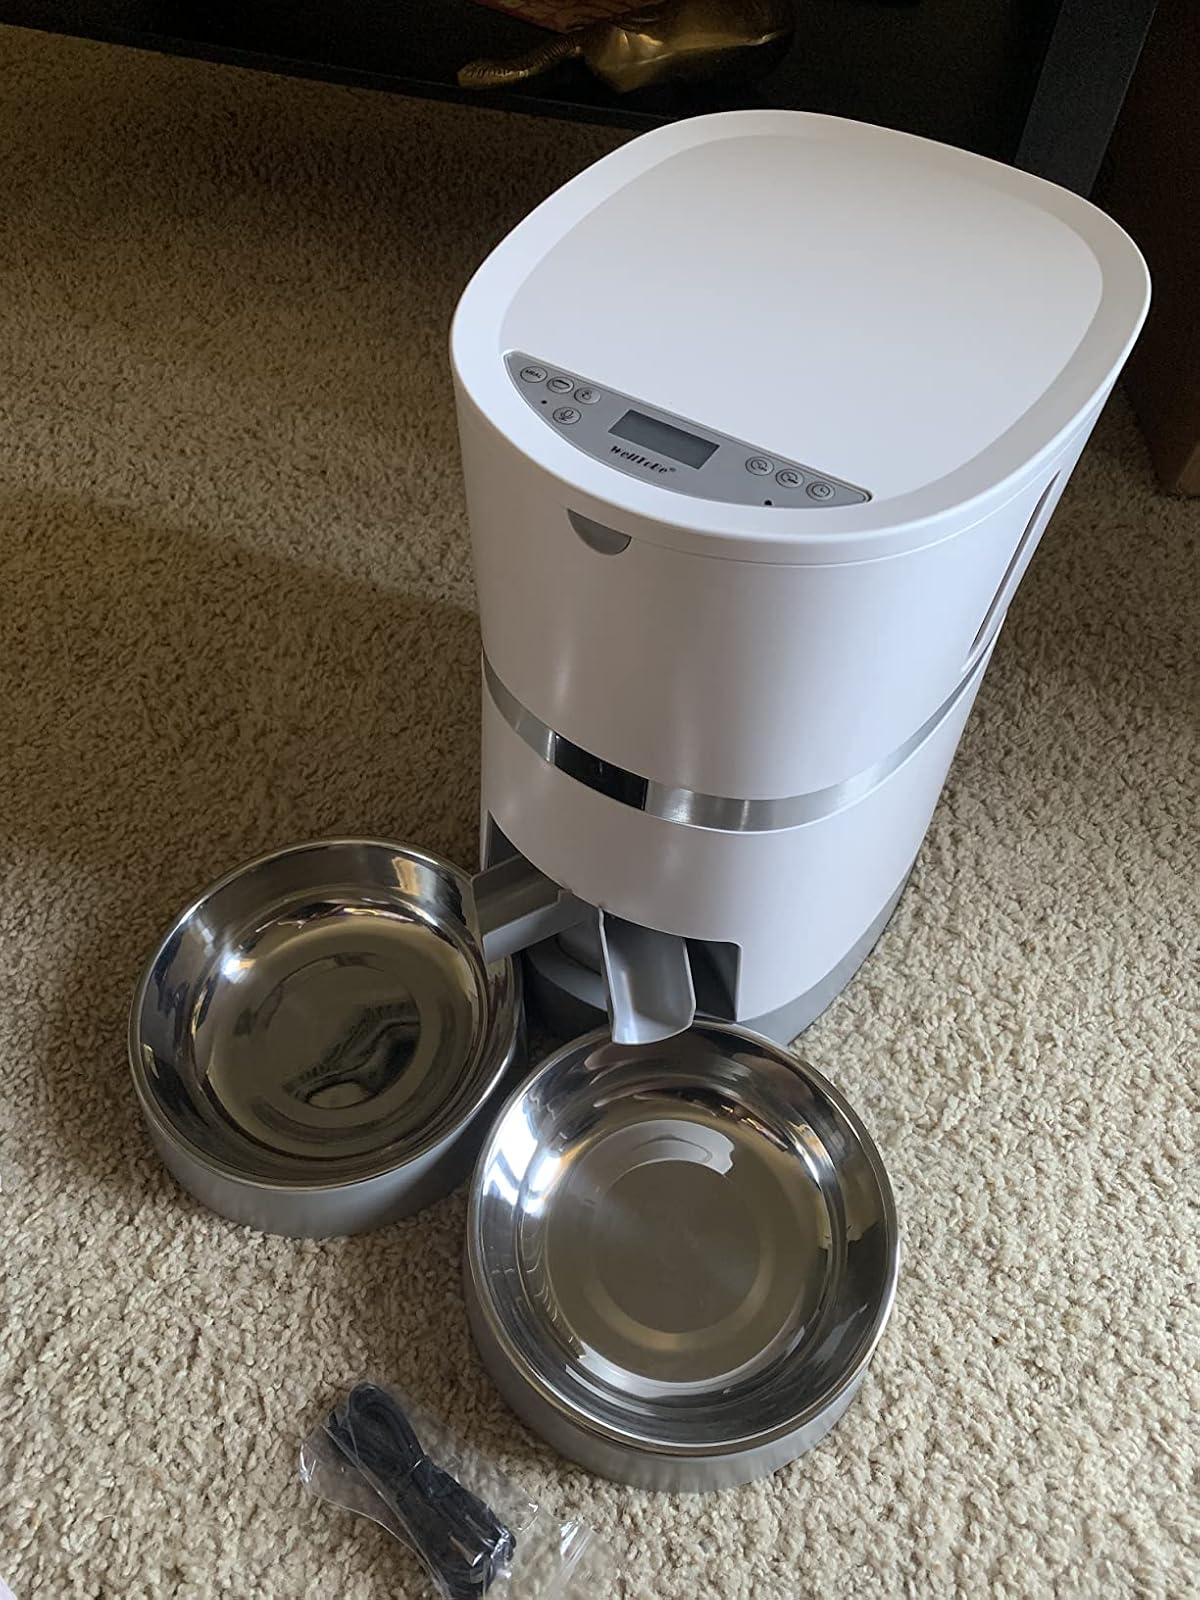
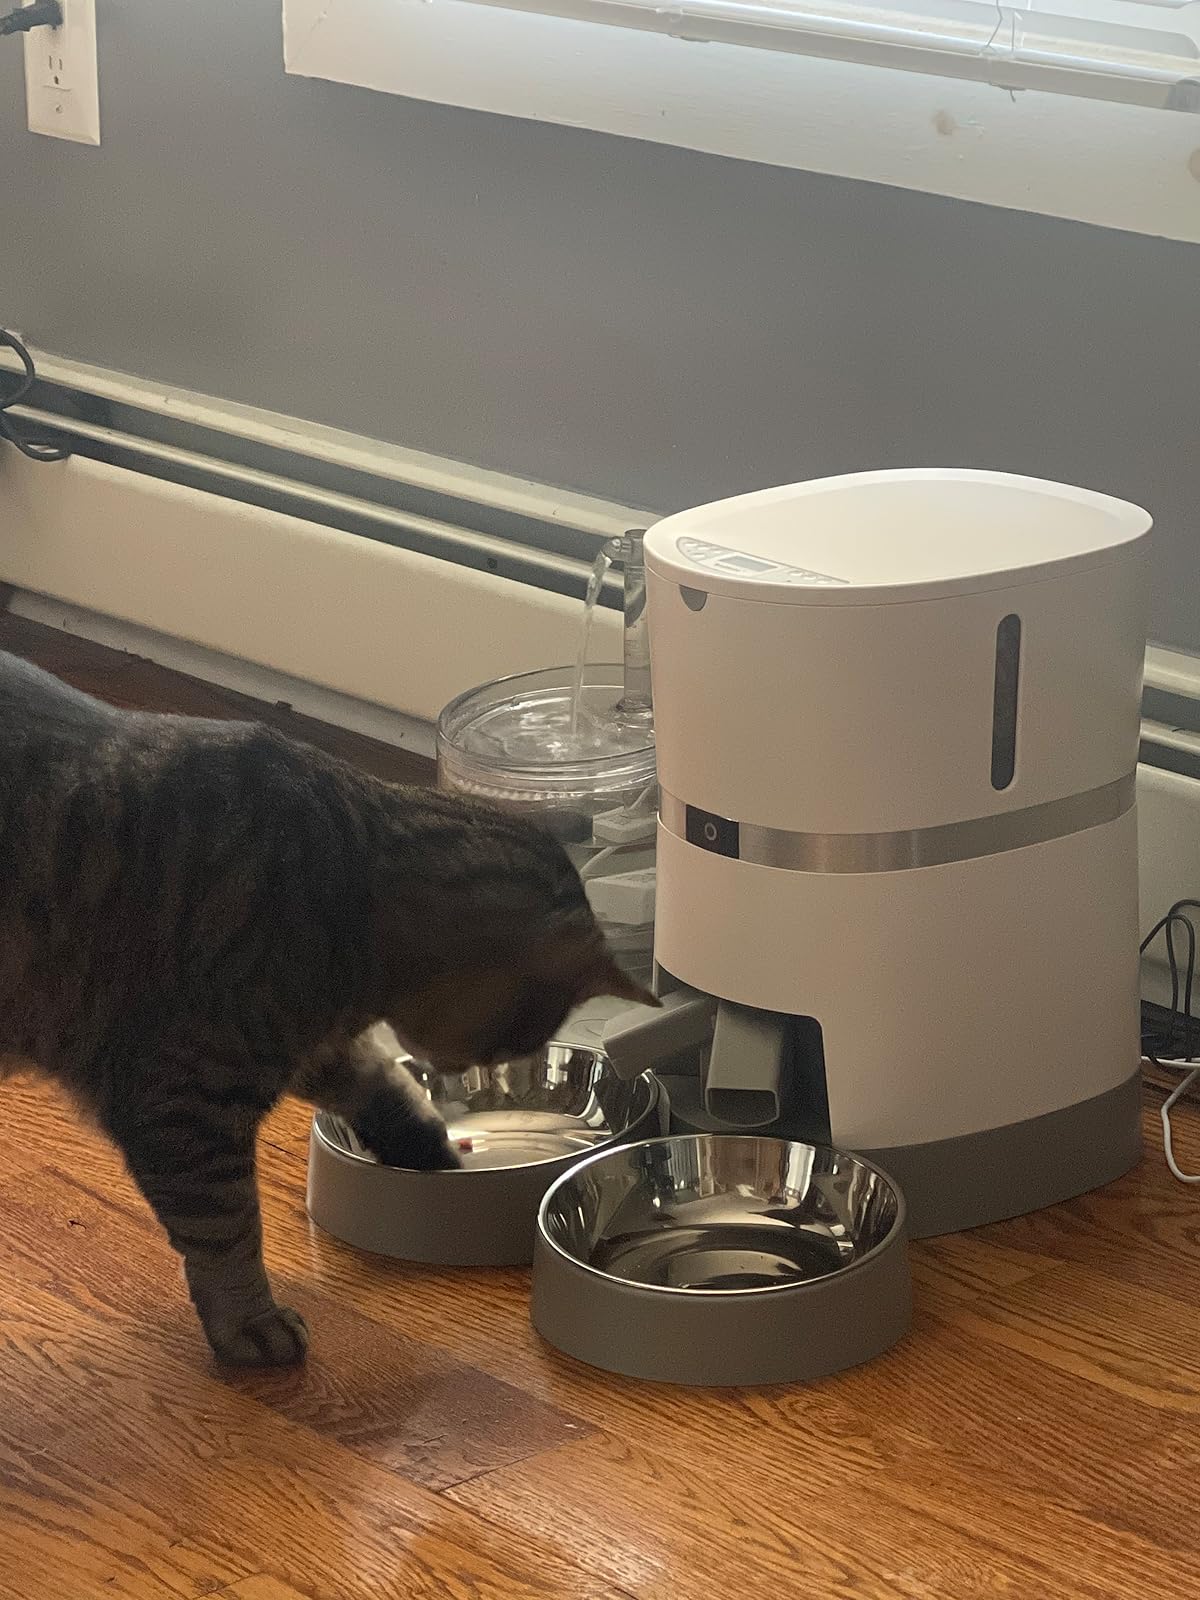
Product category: items_feeder
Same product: yes